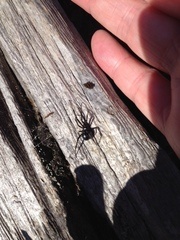
Species: Lactrodectus_hesperus